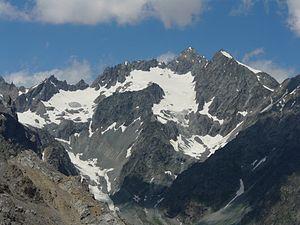
La Montagne des Agneaux et le Glacier du Monêtier.
Le glacier du Monêtier est un glacier français du massif des Écrins. Actuellement, il est séparé en deux morceaux, le glacier central du Monêtier et le glacier oriental, ou supérieur, du Monêtier, adossé au dôme de Monêtier et au pic de Dormillouse.